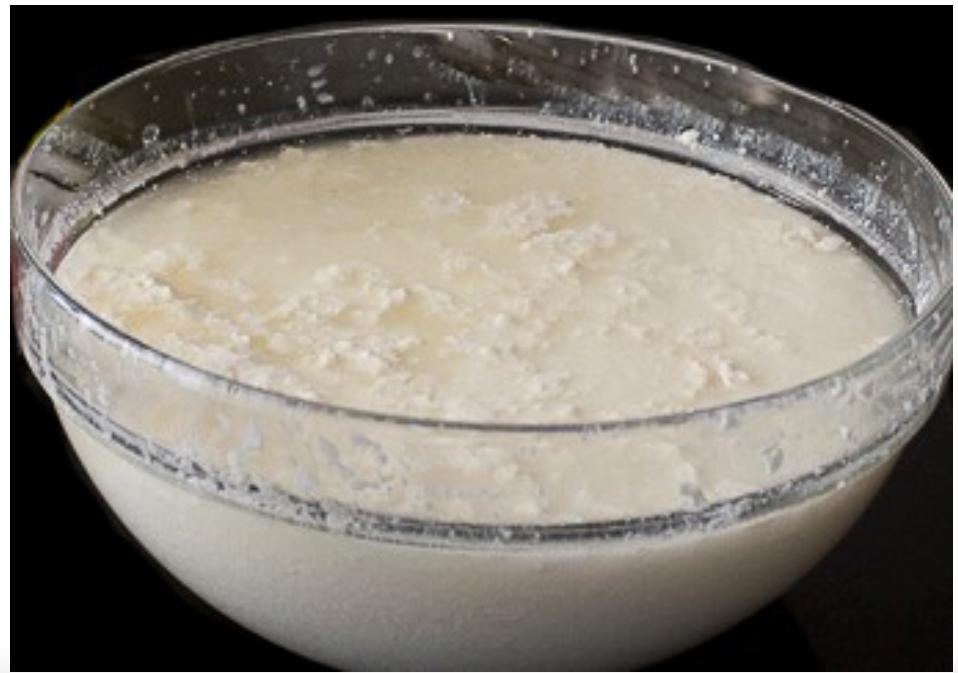
Bakuli ambayo imebeba chakula ndani na chakula chenyewe kinaonekana kuwa ni maziwa ya ng'ombe ambayo yako ndani ya bakuli, bakuli yenye rangi ya glasi.